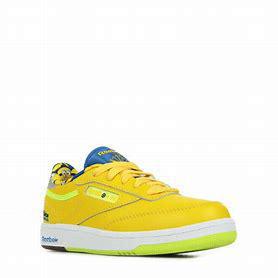
Brand: Reebok
Model: Club C 85 Mu